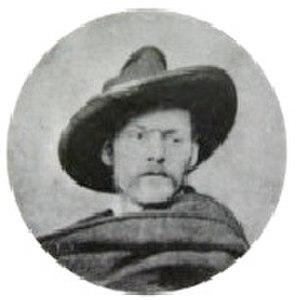
Frank Myers Boggs, dit Frank Boggs, né le 6 décembre 1855 à Springfield, mort le 8 août 1926 à Meudon, est un peintre et graveur français d'origine américaine.